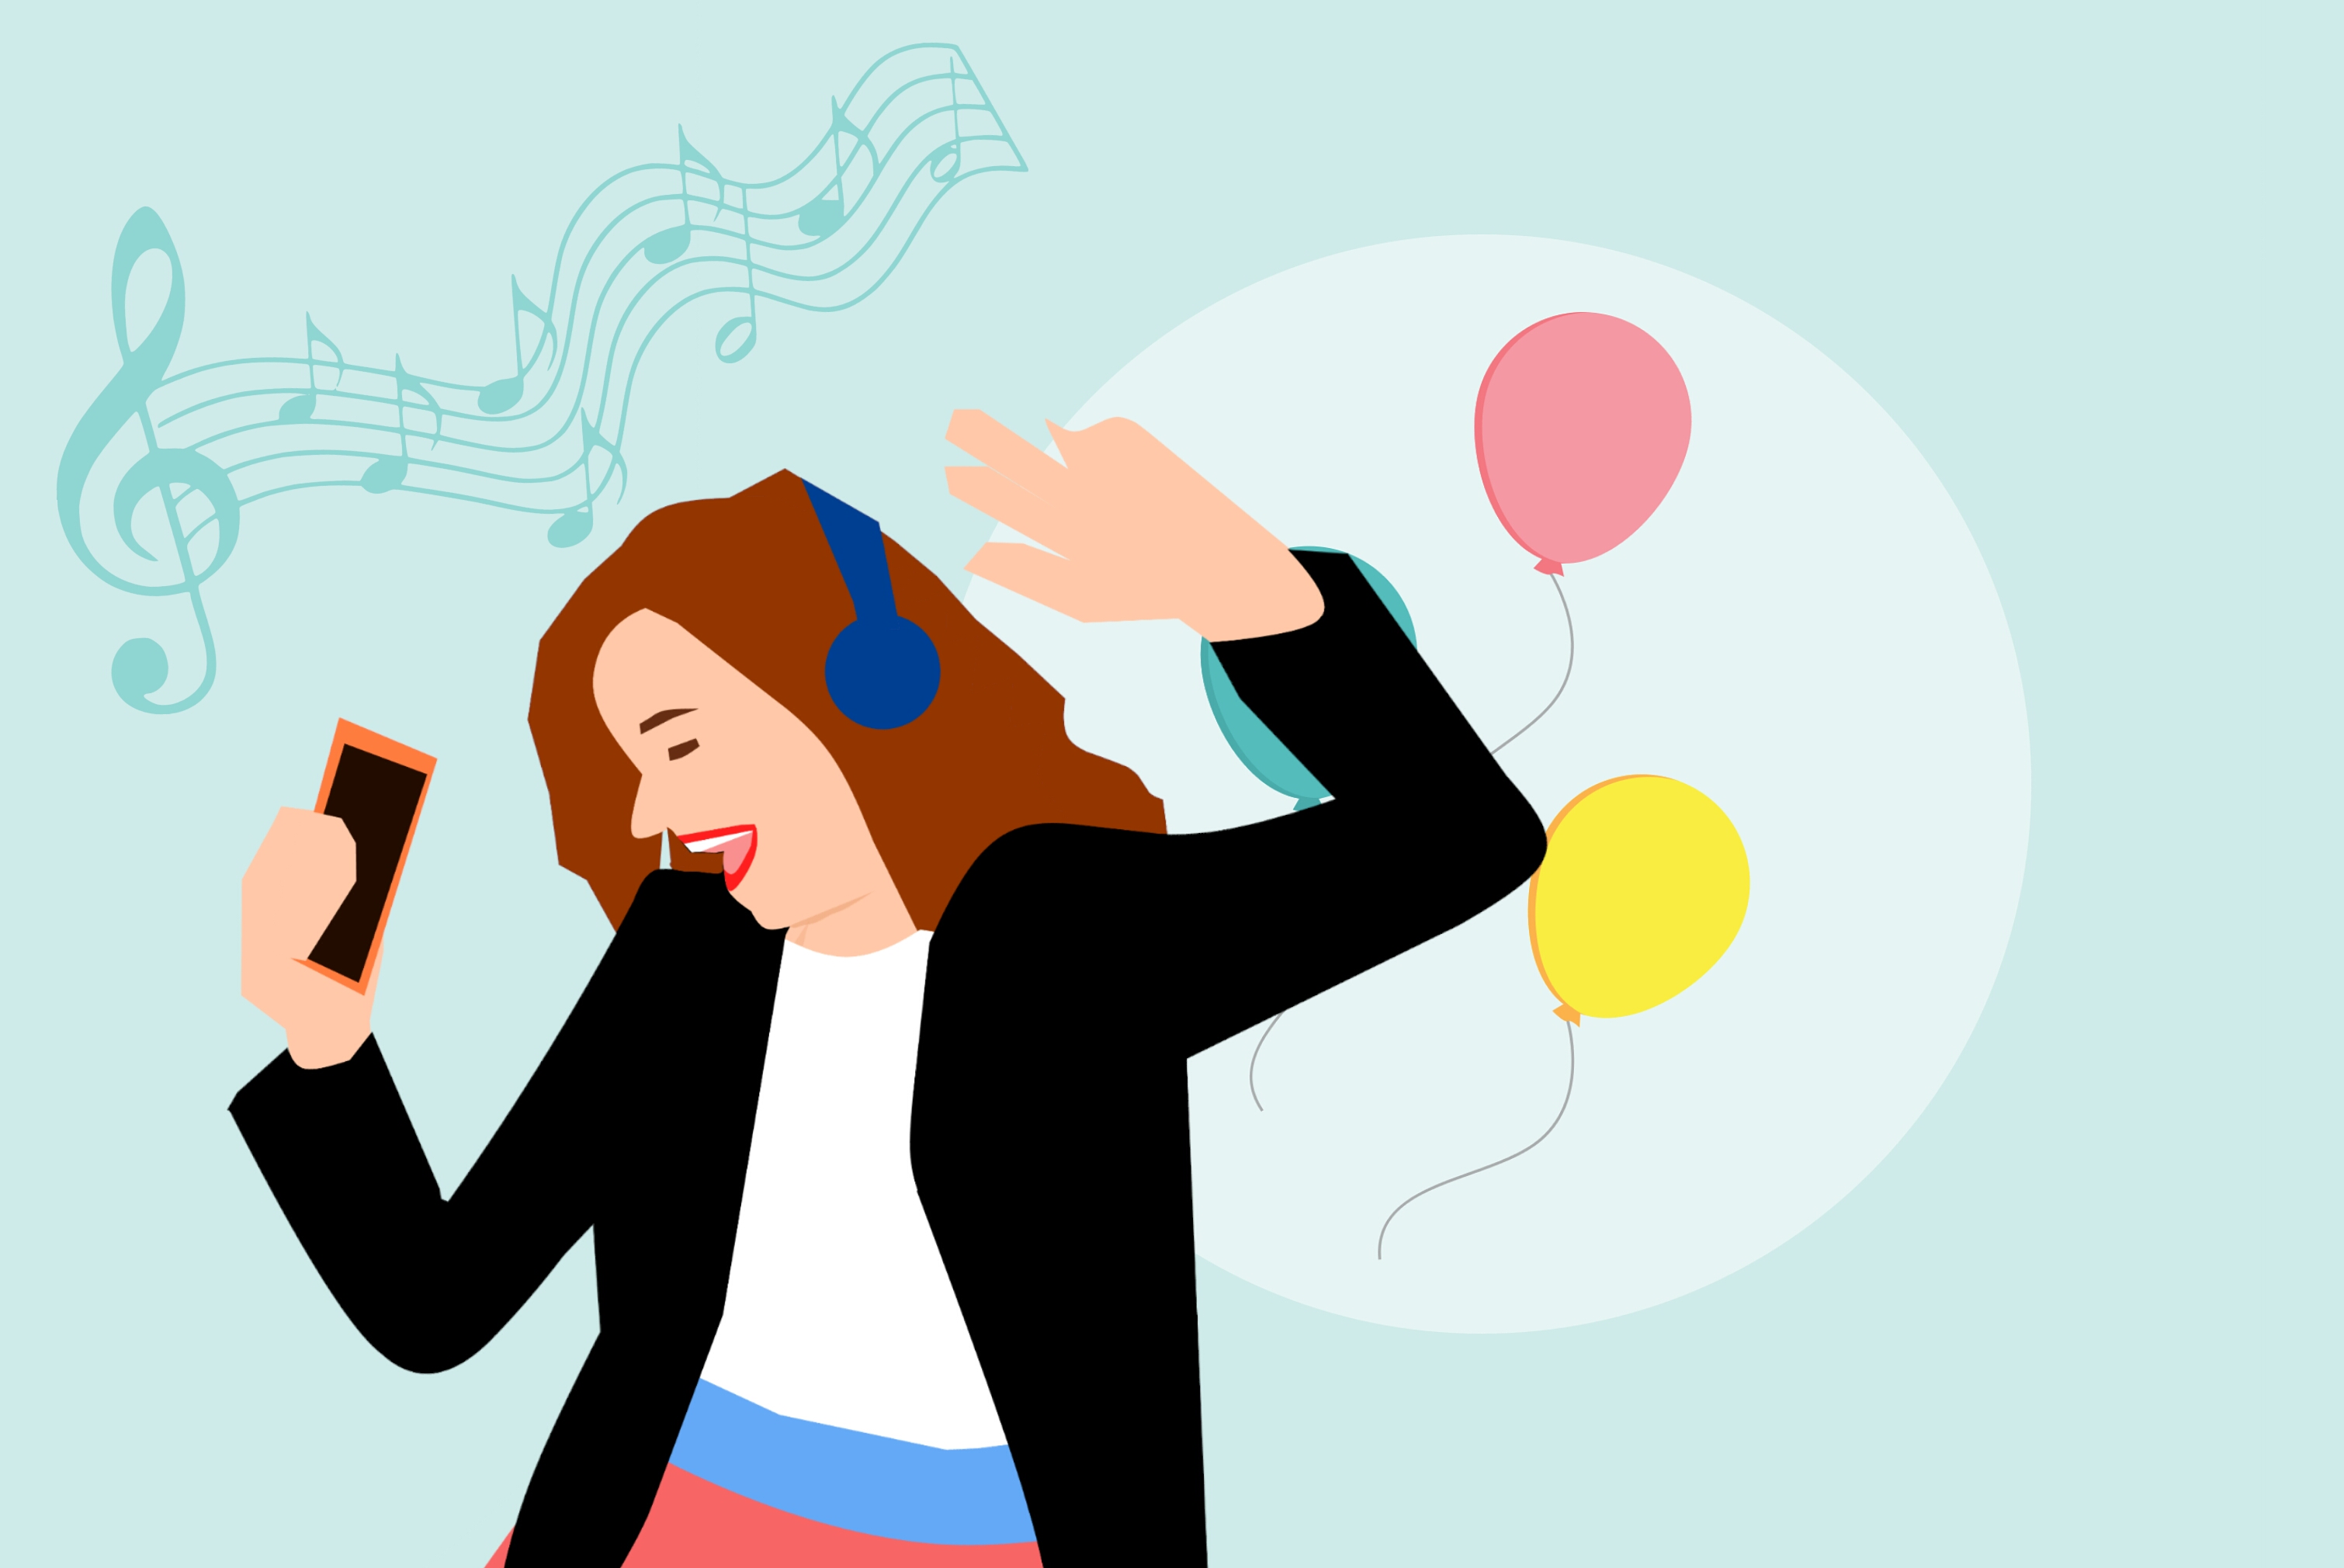
girl, disco, headphone, female, music, fashion, beauty, people, sound, hair, cartoon, audio, woman, style, party, happy, fun, entertainment, dance, listening, balloons, human behavior, male, art, communication, happiness, illustration, smile, hand, conversation, graphic design, clip art, graphics, computer wallpaper